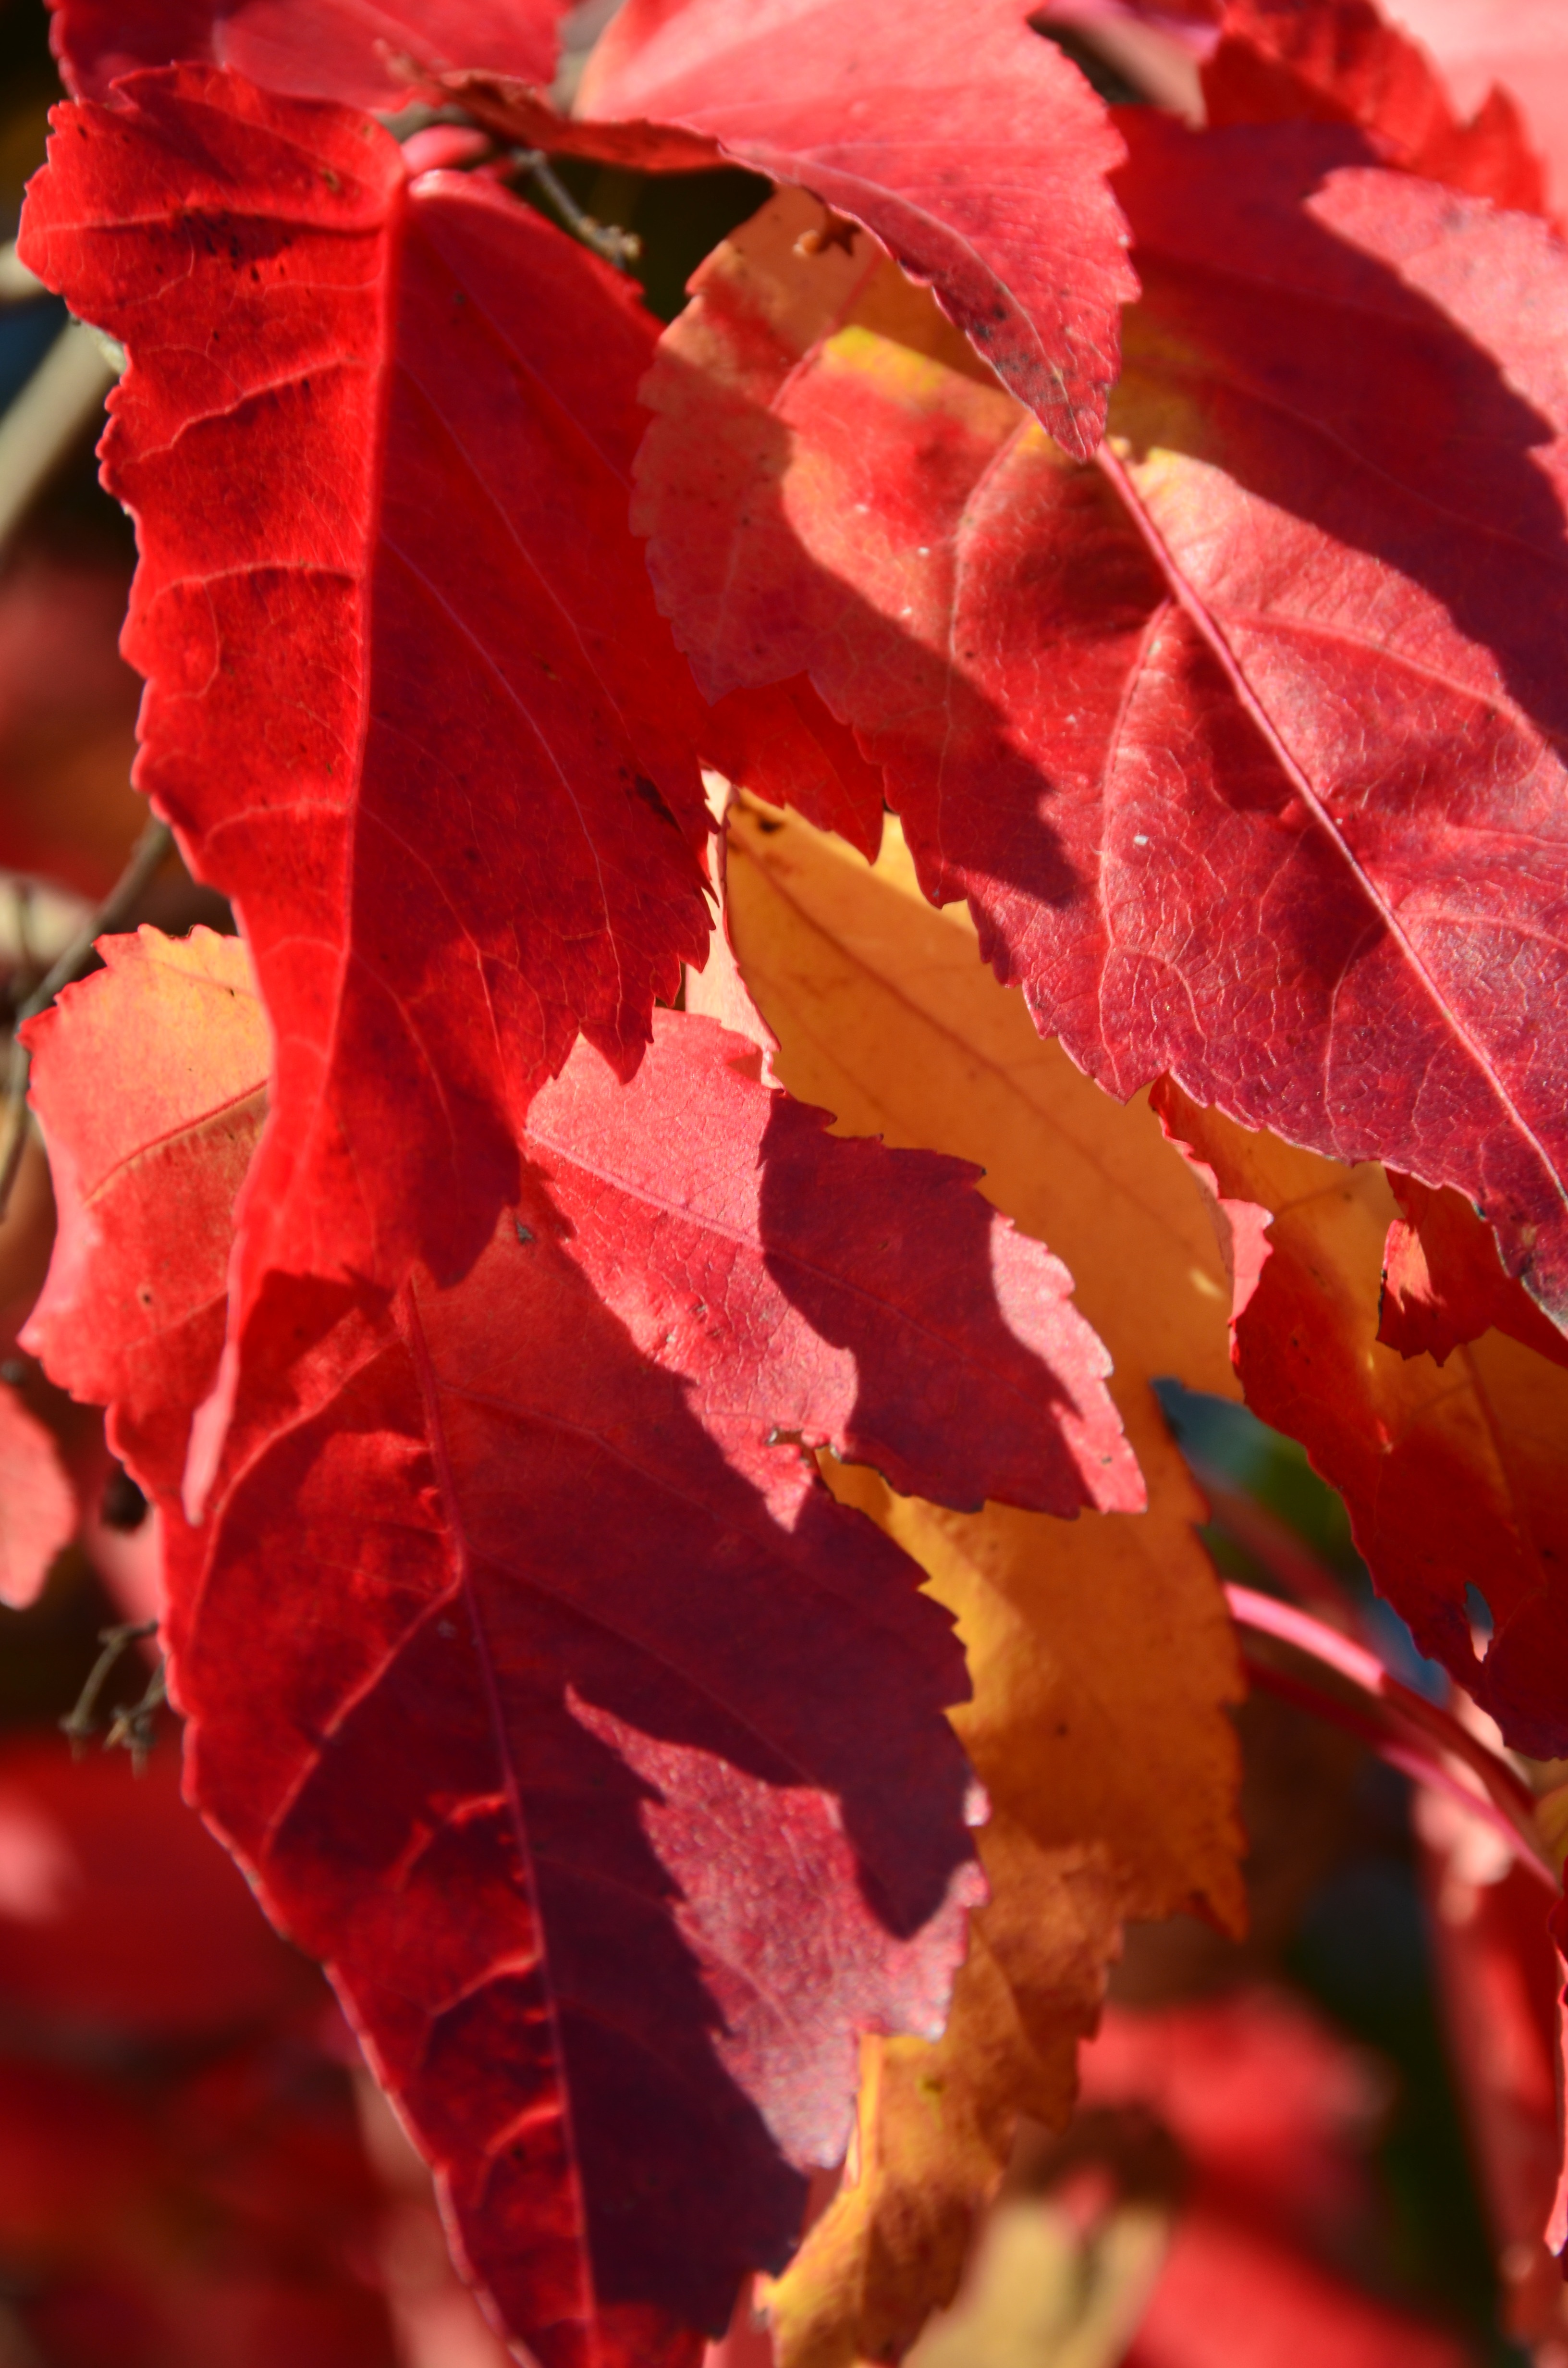
tree, forest, branch, light, plant, leaf, flower, petal, red, color, autumn, flora, season, maple tree, maple leaf, close up, leaves, shrub, macro photography, flowering plant, plant stem, woody plant, land plant